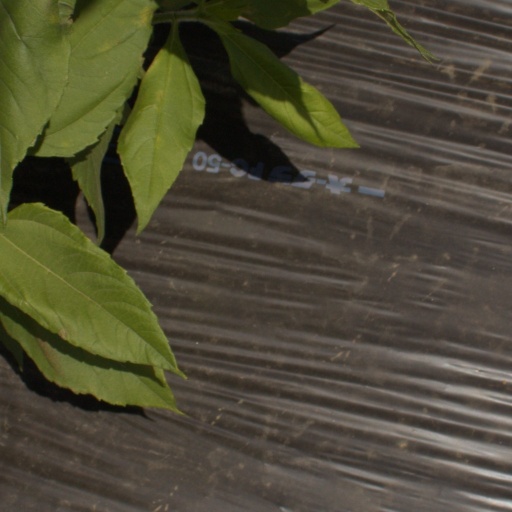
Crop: Jerusalem artichoke